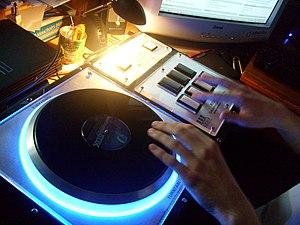
Platine DJ Dao PEE pour beatmania IIDX